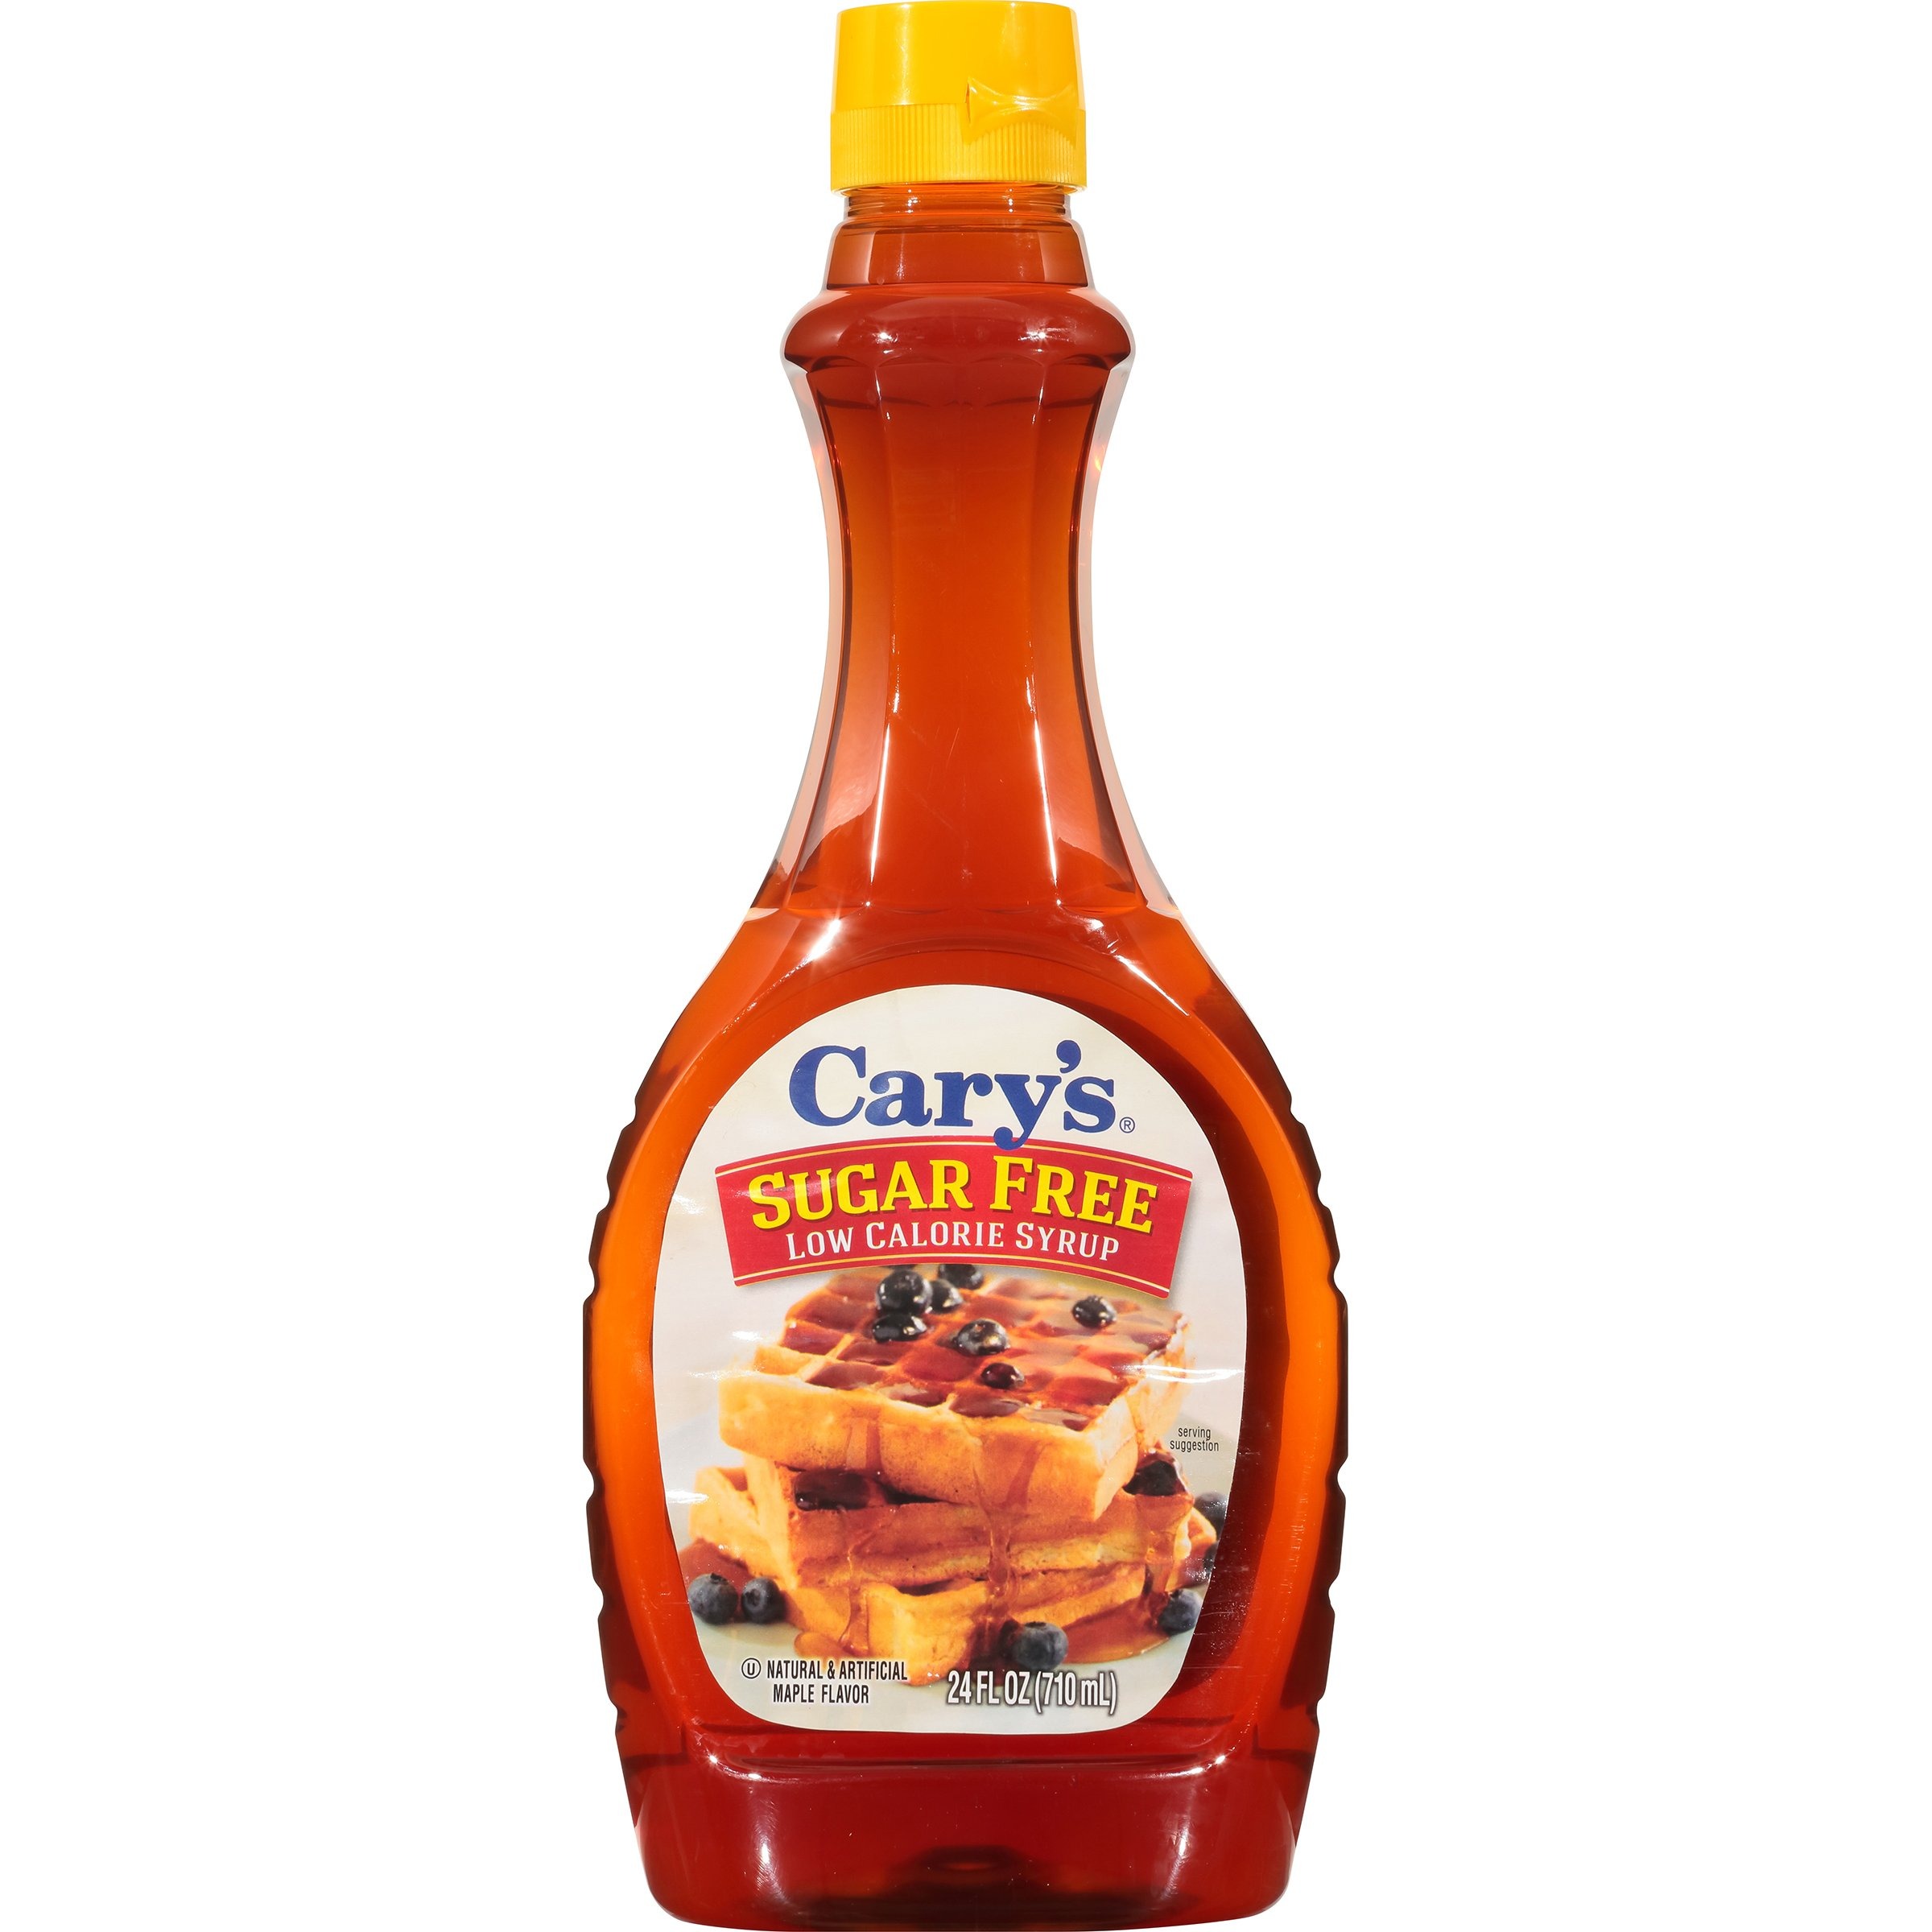
Item Name: Cary's Sugar Free Low Calorie Syrup, 24 Fluid Ounces (Pack of 12)
Bullet Point 1: Low calorie syrup
Bullet Point 2: Sugar free
Bullet Point 3: Delicious flavor you can add to fluffy pancakes or waffles
Bullet Point 4: Add this to any breakfast that your whole family will love
Bullet Point 5: A light, maple syrup
Value: 288.0
Unit: Fl Oz

Price: 11.595